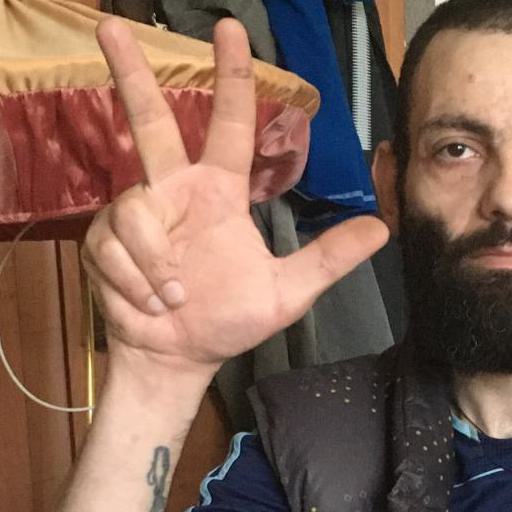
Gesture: three2